Wind power in the United States

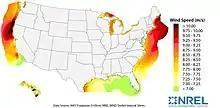
Offshore wind power potential in the United States

The DOE's National Renewable Energy Laboratory (NREL) has announced a number of wind technology projects, including a new state-of-the-art wind turbine blade test facility to be built in Ingleside, Texas. The Texas-NREL Large Blade Research and Test Facility will be capable of testing blades as long as 70 meters (230 feet). It will be built and operated through a partnership among NREL, DOE, and a state consortium led by University of Houston, with the university owning and operating the facility's buildings, DOE funding up to $2 million in capital costs, and NREL providing technical and operational assistance. The blade test facility is estimated to cost between $12 million and $15 million and should be completed by 2010. Located on the Gulf Coast, the Texas facility will complement a similar facility that is being built on the coast of Massachusetts.